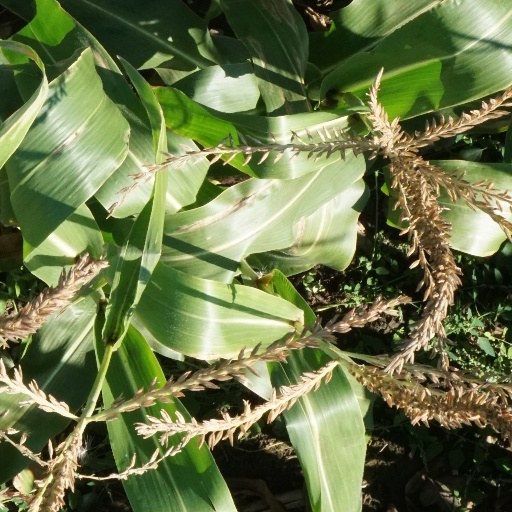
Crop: maize; corn